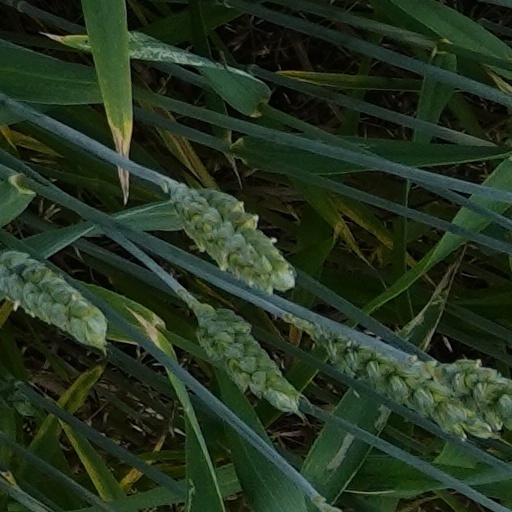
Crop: wheat